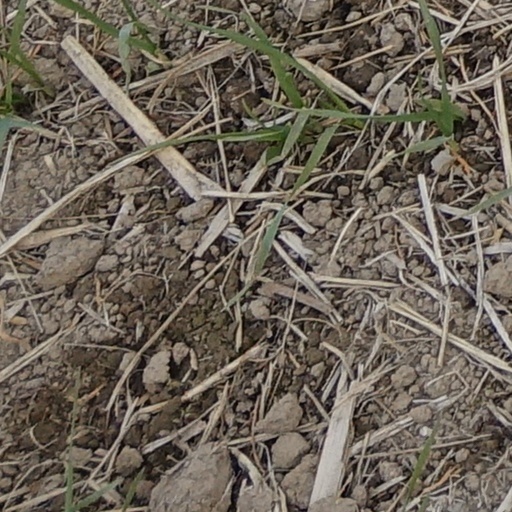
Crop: wheat